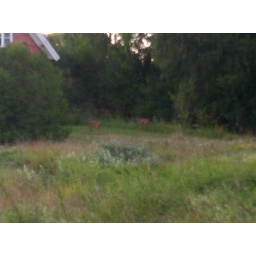
Deer in the field behind the house